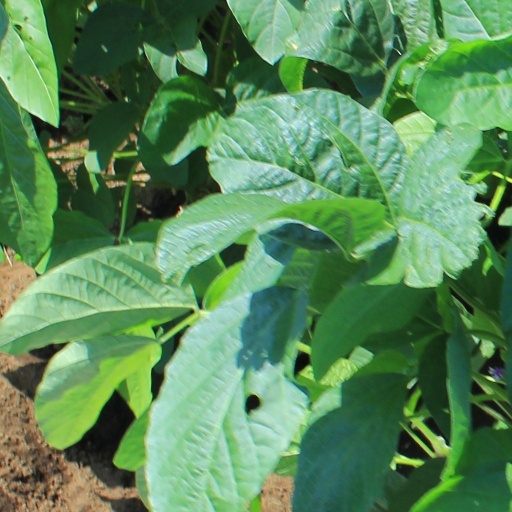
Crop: soybean